Harry Potter and the Order of the Phoenix (video game)

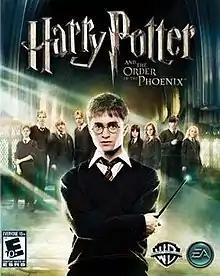
North American cover art

Harry Potter and the Order of the Phoenix is a 2007 action-adventure game. It is based on the 2007 film of the same name. The game was released for mobile devices, Nintendo DS, PlayStation Portable, Microsoft Windows, PlayStation 2, PlayStation 3, Wii, Xbox 360, Game Boy Advance, and Mac OS X.